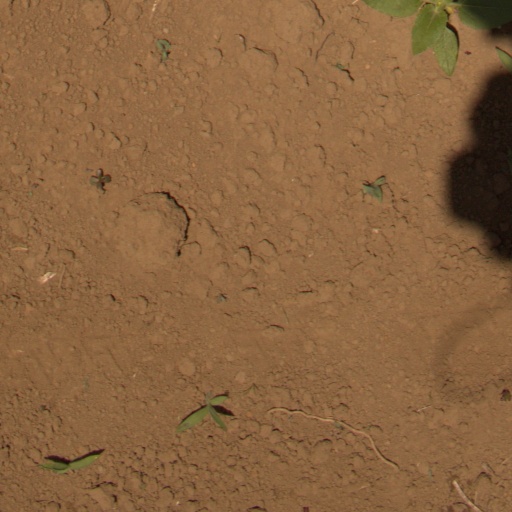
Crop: Jerusalem artichoke